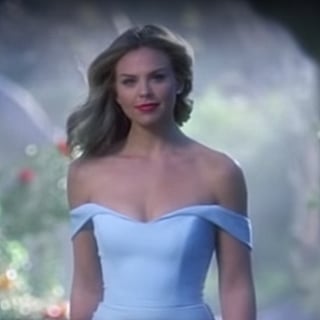
Gender: women